The Wolf (2004 film)

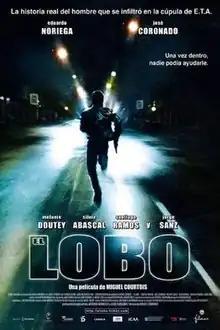
Theatrical release poster

The Wolf is a 2004 Spanish drama biographical film directed by Miguel Courtois. It stars Eduardo Noriega as the title character and José Coronado alongside Mélanie Doutey, Silvia Abascal, Santiago Ramos, and Jorge Sanz.